List of busiest airports by passenger traffic

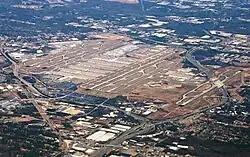
Hartsfield–Jackson Atlanta International Airport in the Atlanta metropolitan area, the world's busiest airport by passenger traffic as of 2024

The world's busiest airports by passenger traffic are measured by total passengers provided by the Airports Council International, defined as passengers enplaned plus passengers deplaned plus direct-transit passengers. The world's busiest airport is Hartsfield–Jackson Atlanta International Airport in metropolitan Atlanta, Georgia, which has been the world's busiest airport every year since 1998 with the exception of 2020, when its passenger traffic dipped for a year due to travel restrictions resulting from the COVID-19 pandemic. Atlanta regained the top position in 2021, and has held it since. Alternatively, London has the world's busiest city airport system by passenger count.